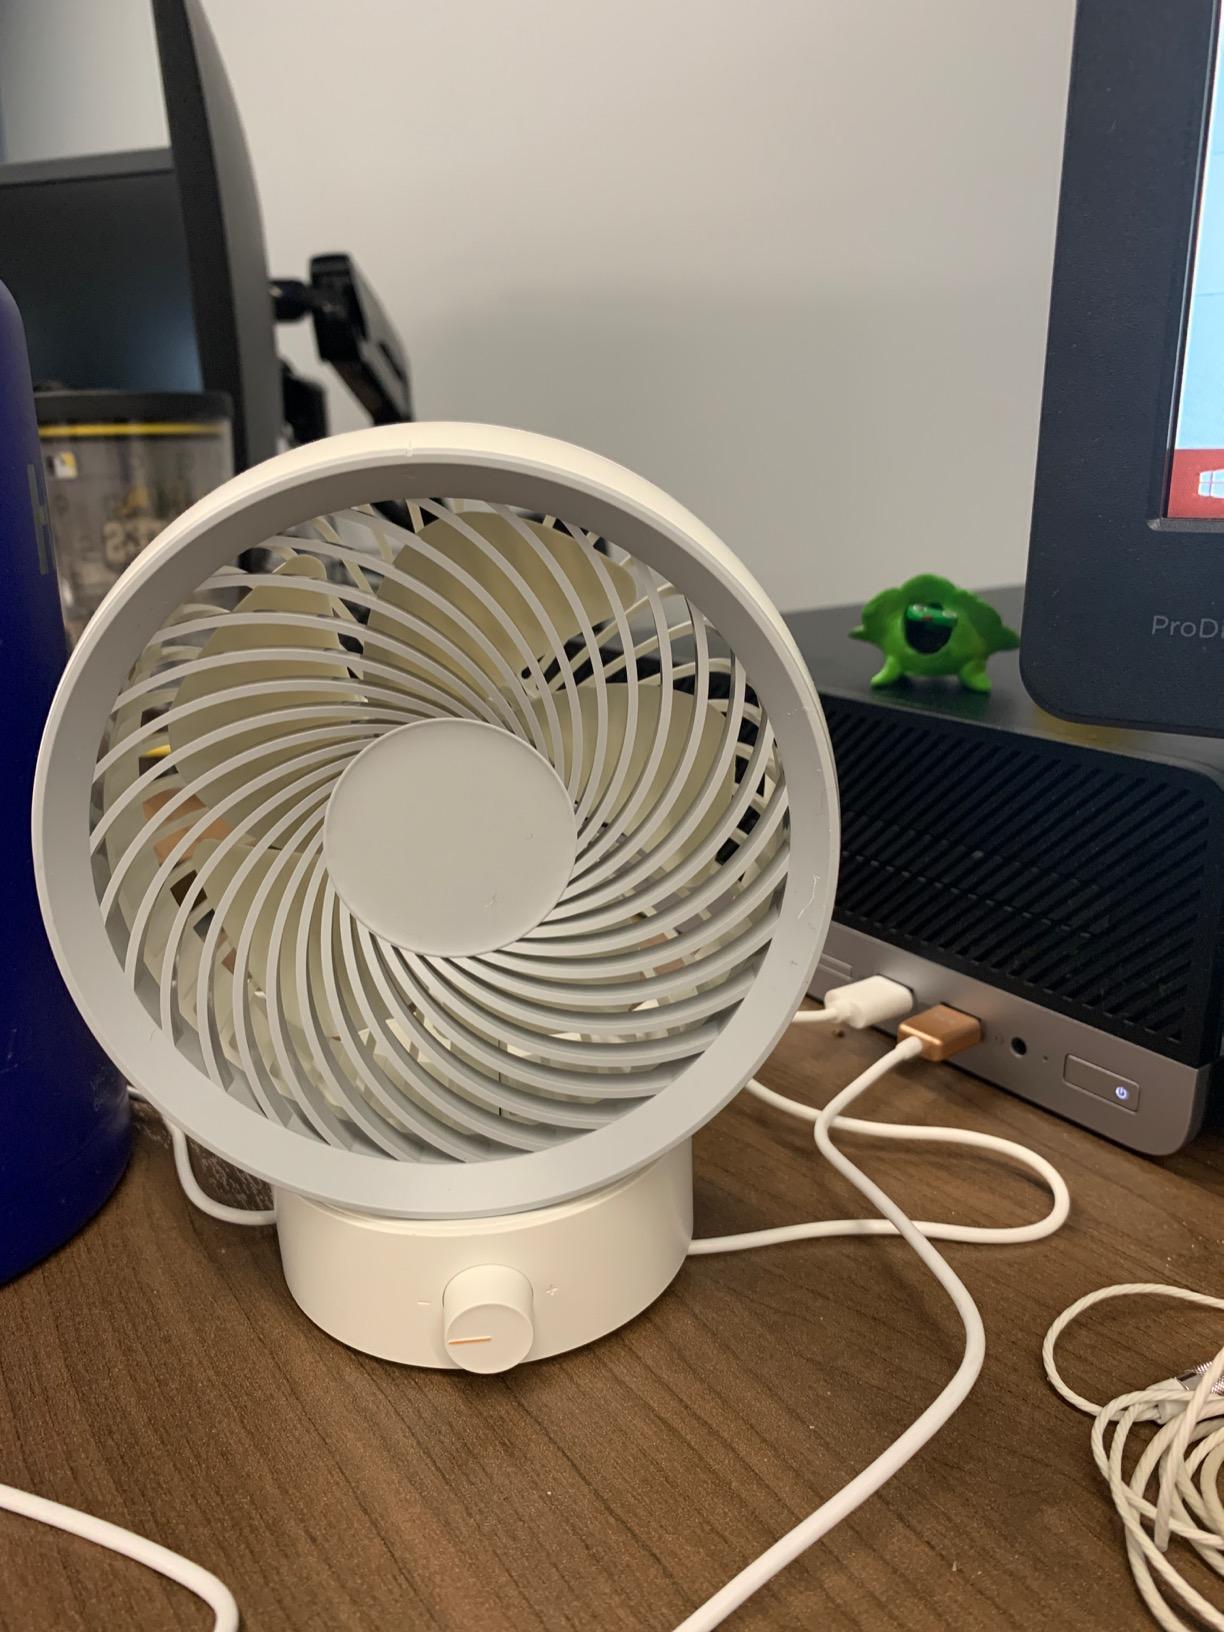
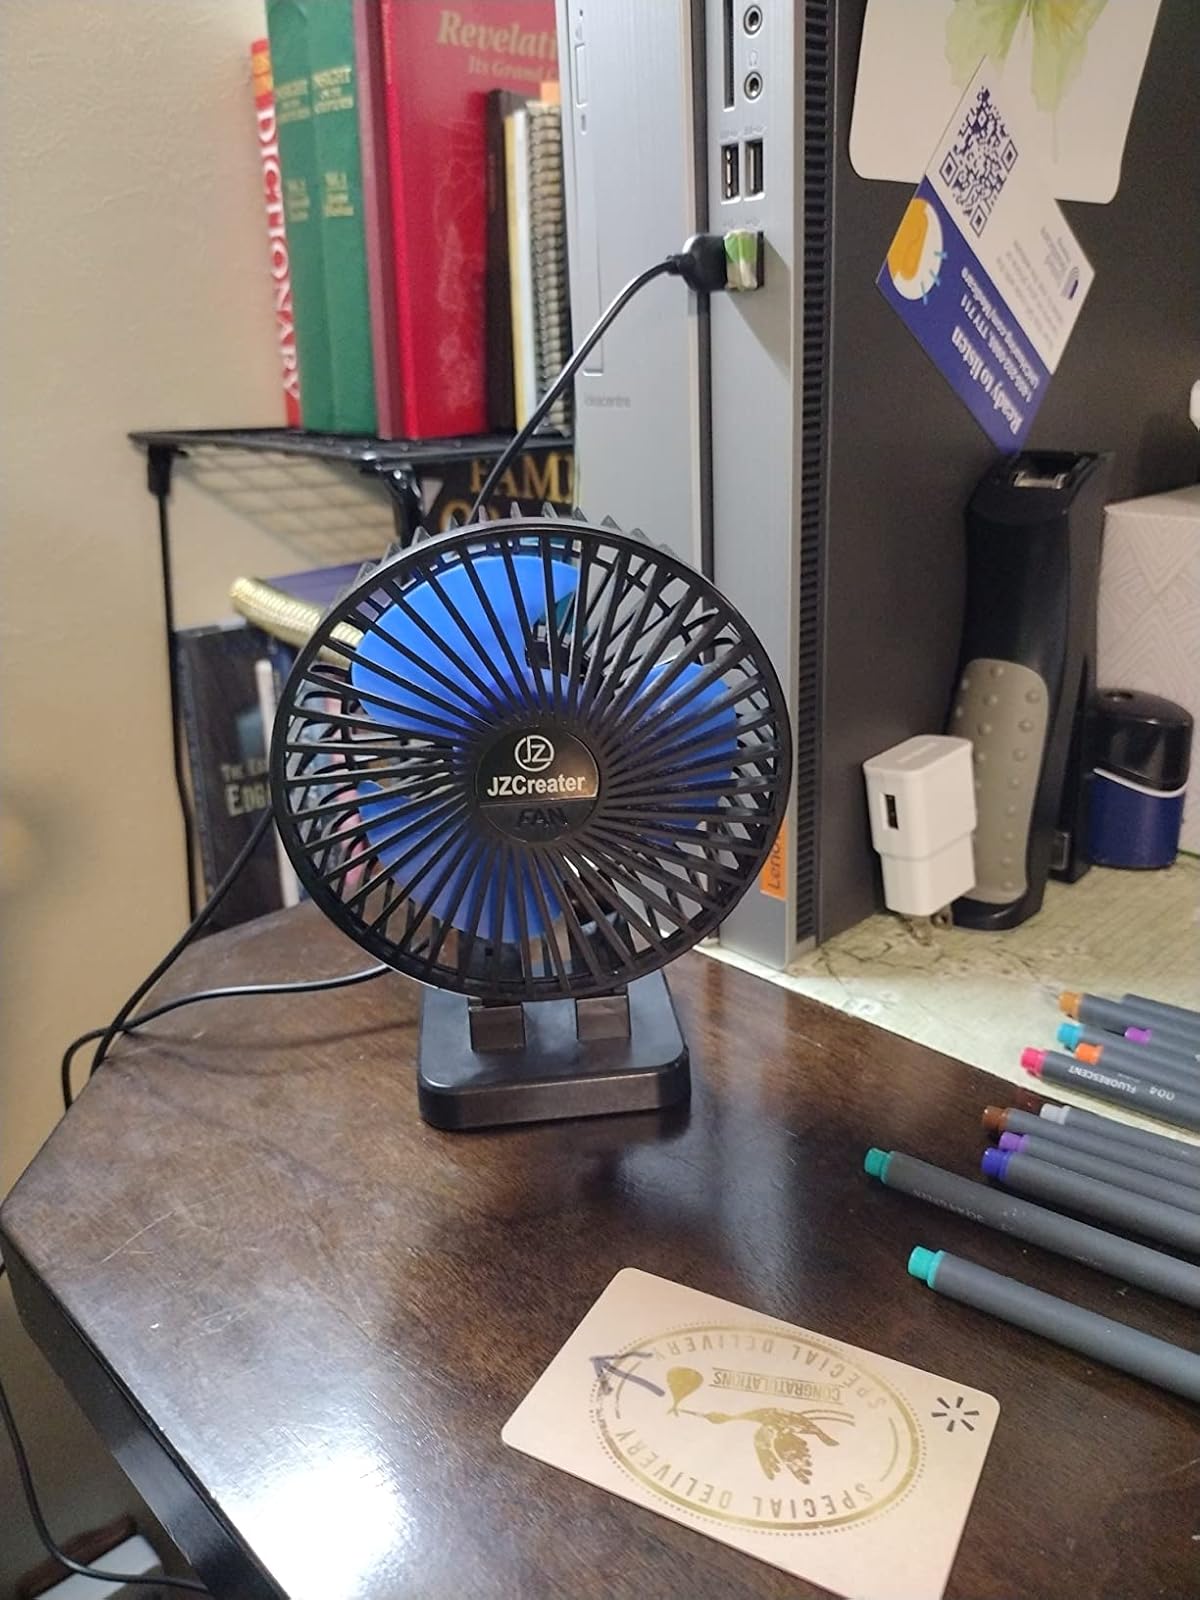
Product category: fan
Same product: no